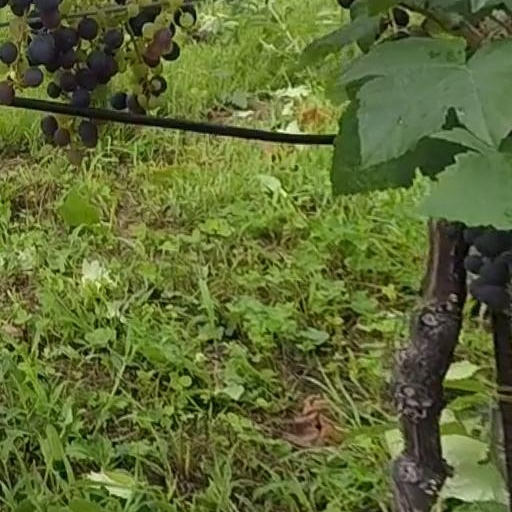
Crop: grape